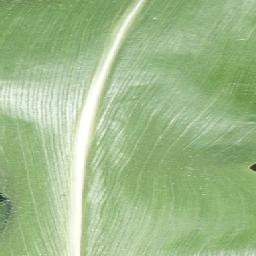
Label: Corn_(Maize)___Healthy